Resignation

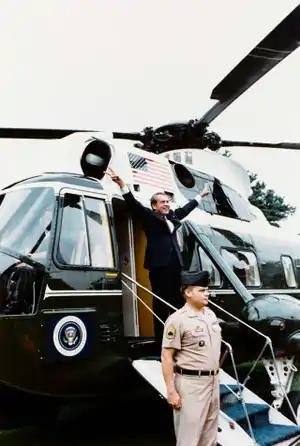
President Nixon's last farewell gesture after his resignation in 1974.

A resignation is a personal decision to exit a position, though outside pressure exists in many cases. For example, Richard Nixon resigned from the office of President of the United States in August 1974 following the Watergate scandal, when he was almost certain to have been impeached by the United States Congress.